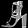
Label: Sandal